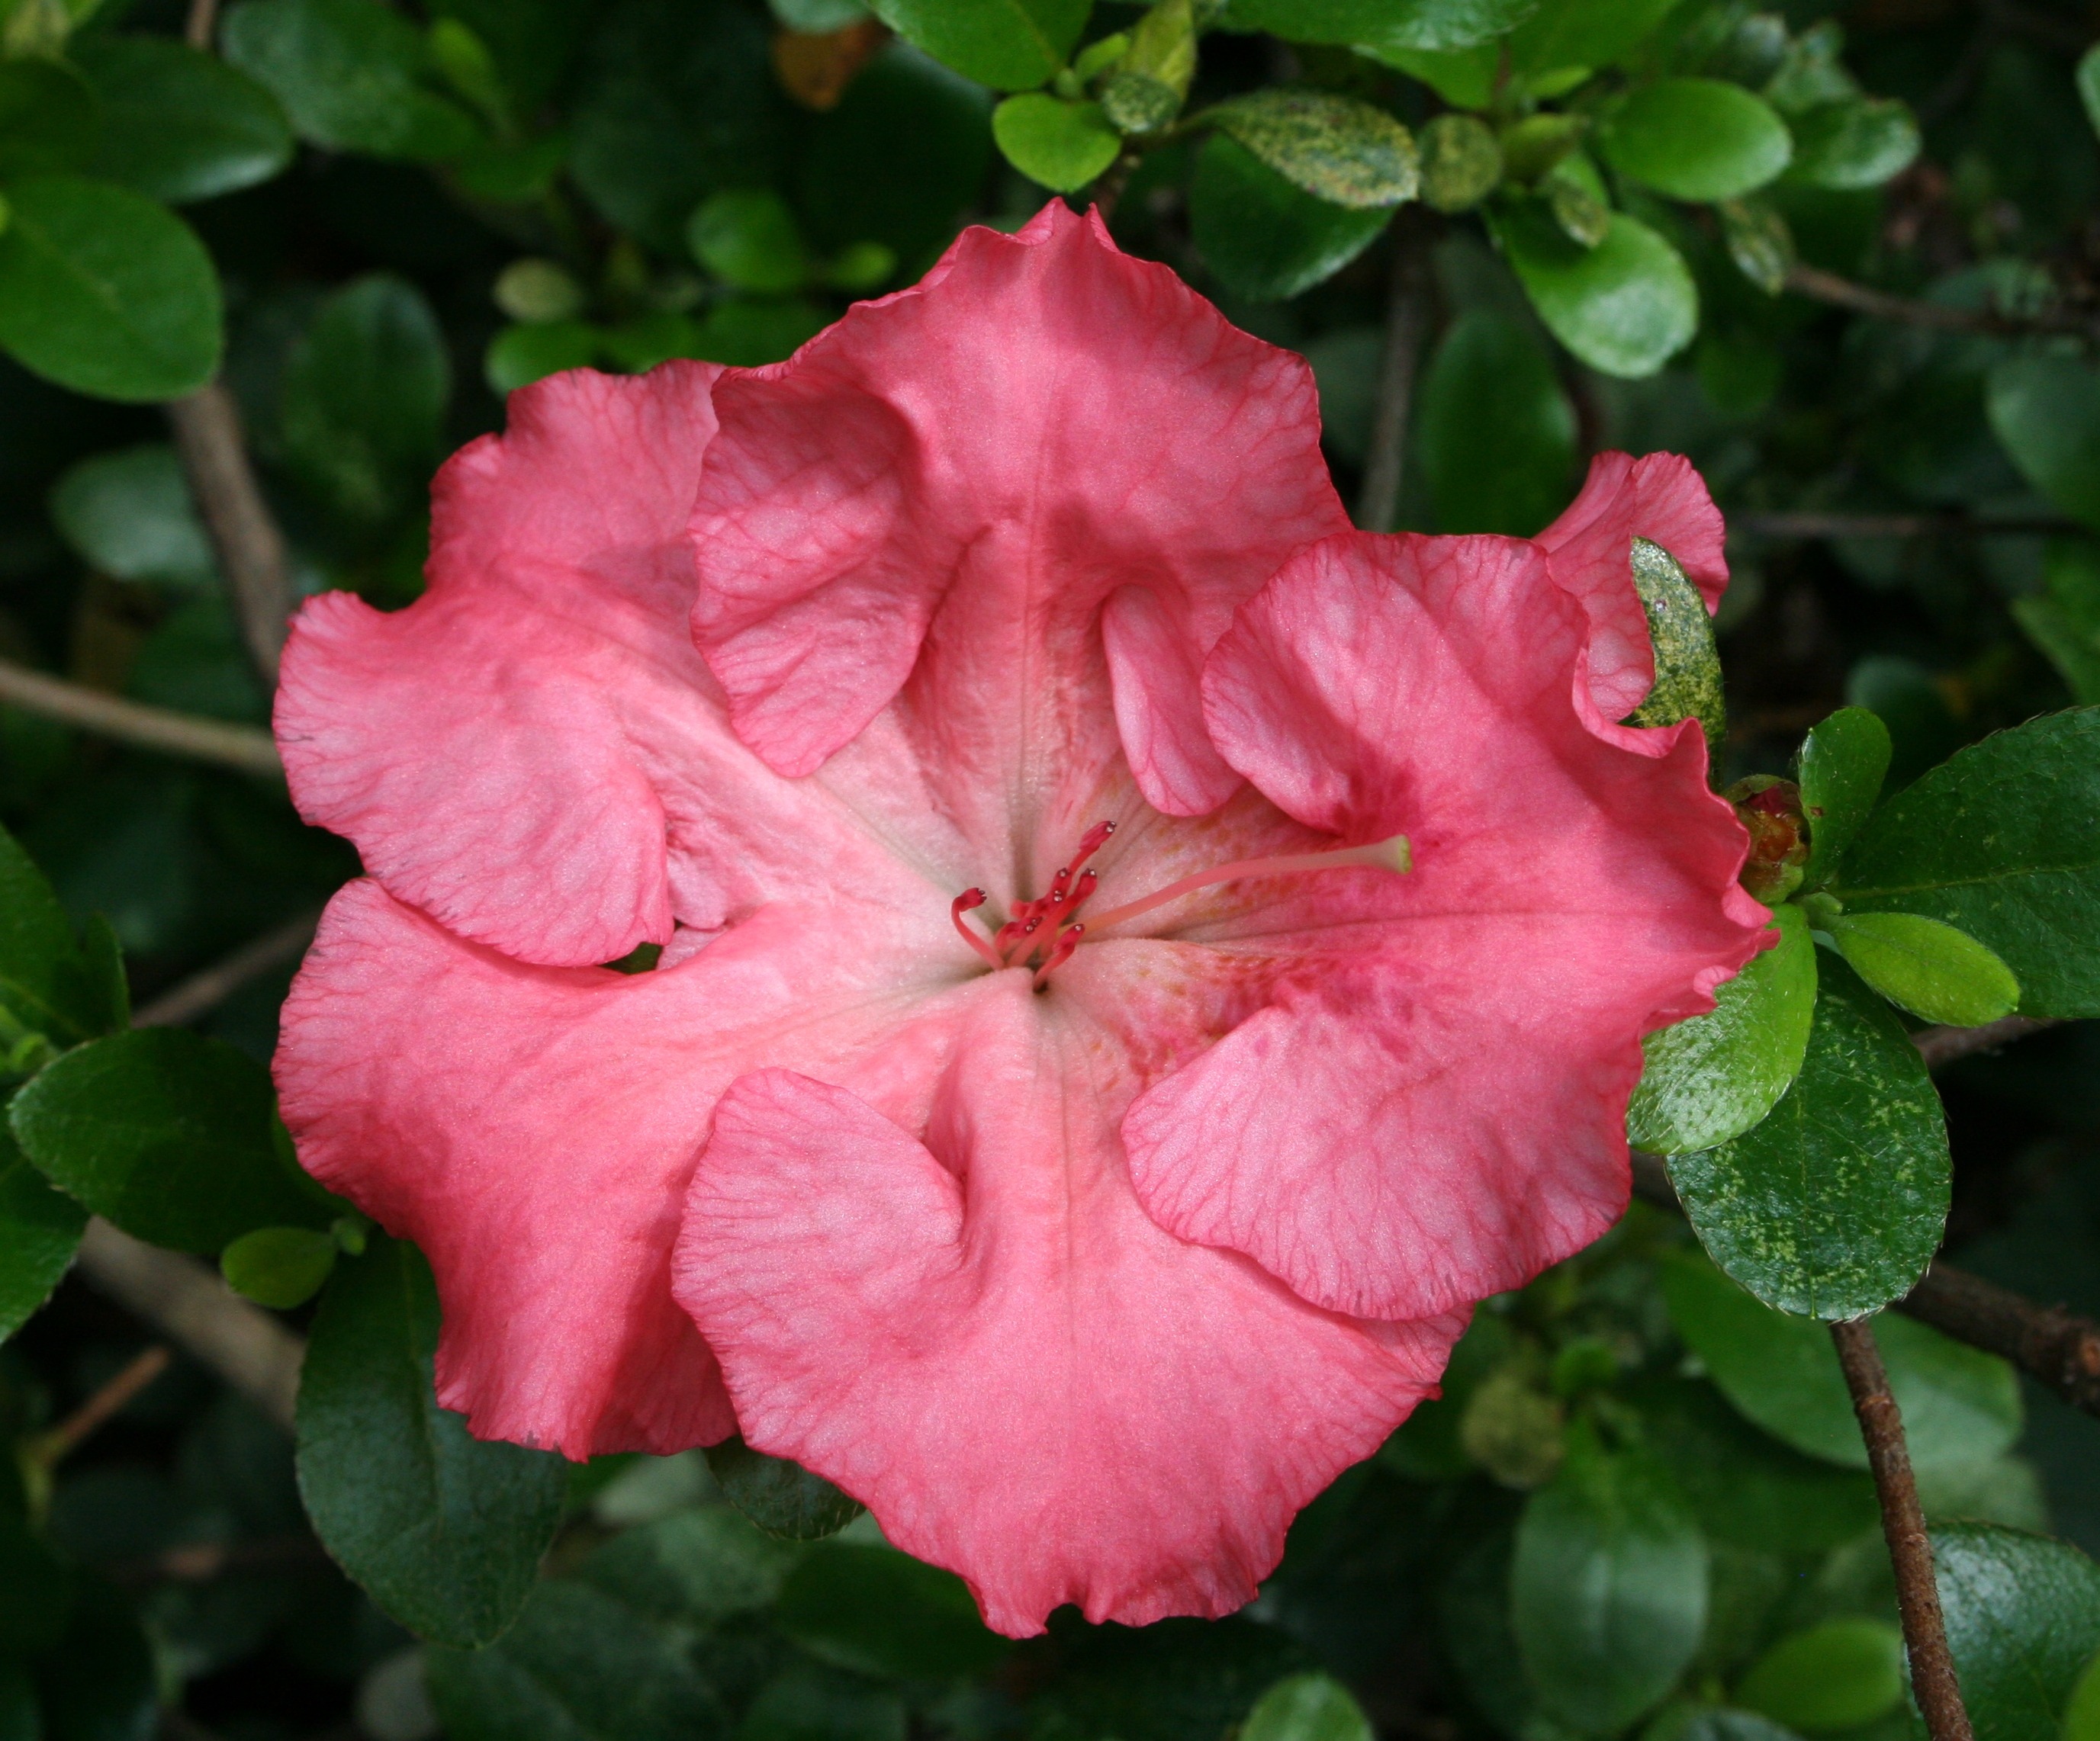
nature, open, plant, flower, petal, bloom, bush, rose, spring, botany, pink, flora, perennial, coral, shrub, ornamental, azalea, flowering plant, annual plant, woody plant, land plant